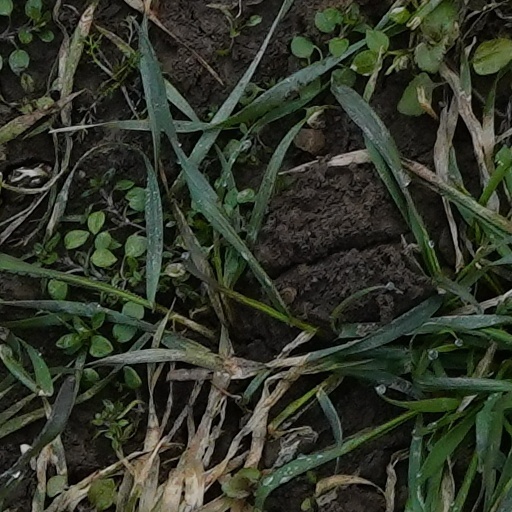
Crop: wheat